2020 Serbian parliamentary election

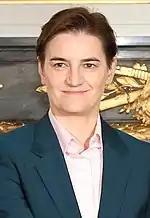
On 5 October 2020 incumbent PM Ana Brnabić was nominated as Prime Minister-designate by the President of Serbia and of the ruling SNS Aleksandar Vučić, more than 3 months after his party won an absolute majority at the election.

The election observer organization "CRTA" described that the elections "have met a minimum of the democratic standards, but they imperil democracy". They recorded twice as many irregularities and incidents than in the previous elections, stating that the irregularities could have influenced the results and that turnout would have been about 45% without them. The CeSID reported that the elections respected basic human rights, but the political competition was limited due to the opposition boycott and the unclear distinction of party activities from the public officials' activities. The period of the state of emergency due to the COVID-19 pandemic, which was called the "campaign before the campaign", was strongly criticized. They noted irregularities, including serious ones such as parallel voter lists, the pressure to vote at all levels of elections, the presence of unauthorized persons at polling stations, conflicts at and in front of polling stations.